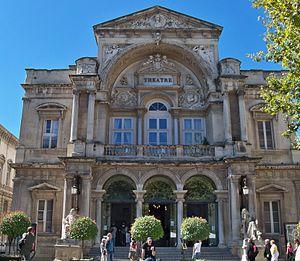
Théatre municipal d'Avignon, Vaucluse, France
Le Festival d'Avignon est la plus importante manifestation de théâtre et de spectacle vivant du monde, par le nombre de créations et de spectateurs réunis.
La fin du XIXᵉ siècle et le début du XXᵉ se caractérisent par une remise en question dans le domaine théâtral. C'est dans cette mouvance que Jean Vilar aménage le T.N.P. et investit des lieux ouverts pour le Festival d'Avignon.
Avignon est une ville du sud de la France, située au confluent du Rhône et de la Durance. C'est la ville où siège le conseil du Grand Avignon. Avignon est le chef-lieu de l'arrondissement d'Avignon et du département de Vaucluse. Ses habitants s'appellent les Avignonnais.